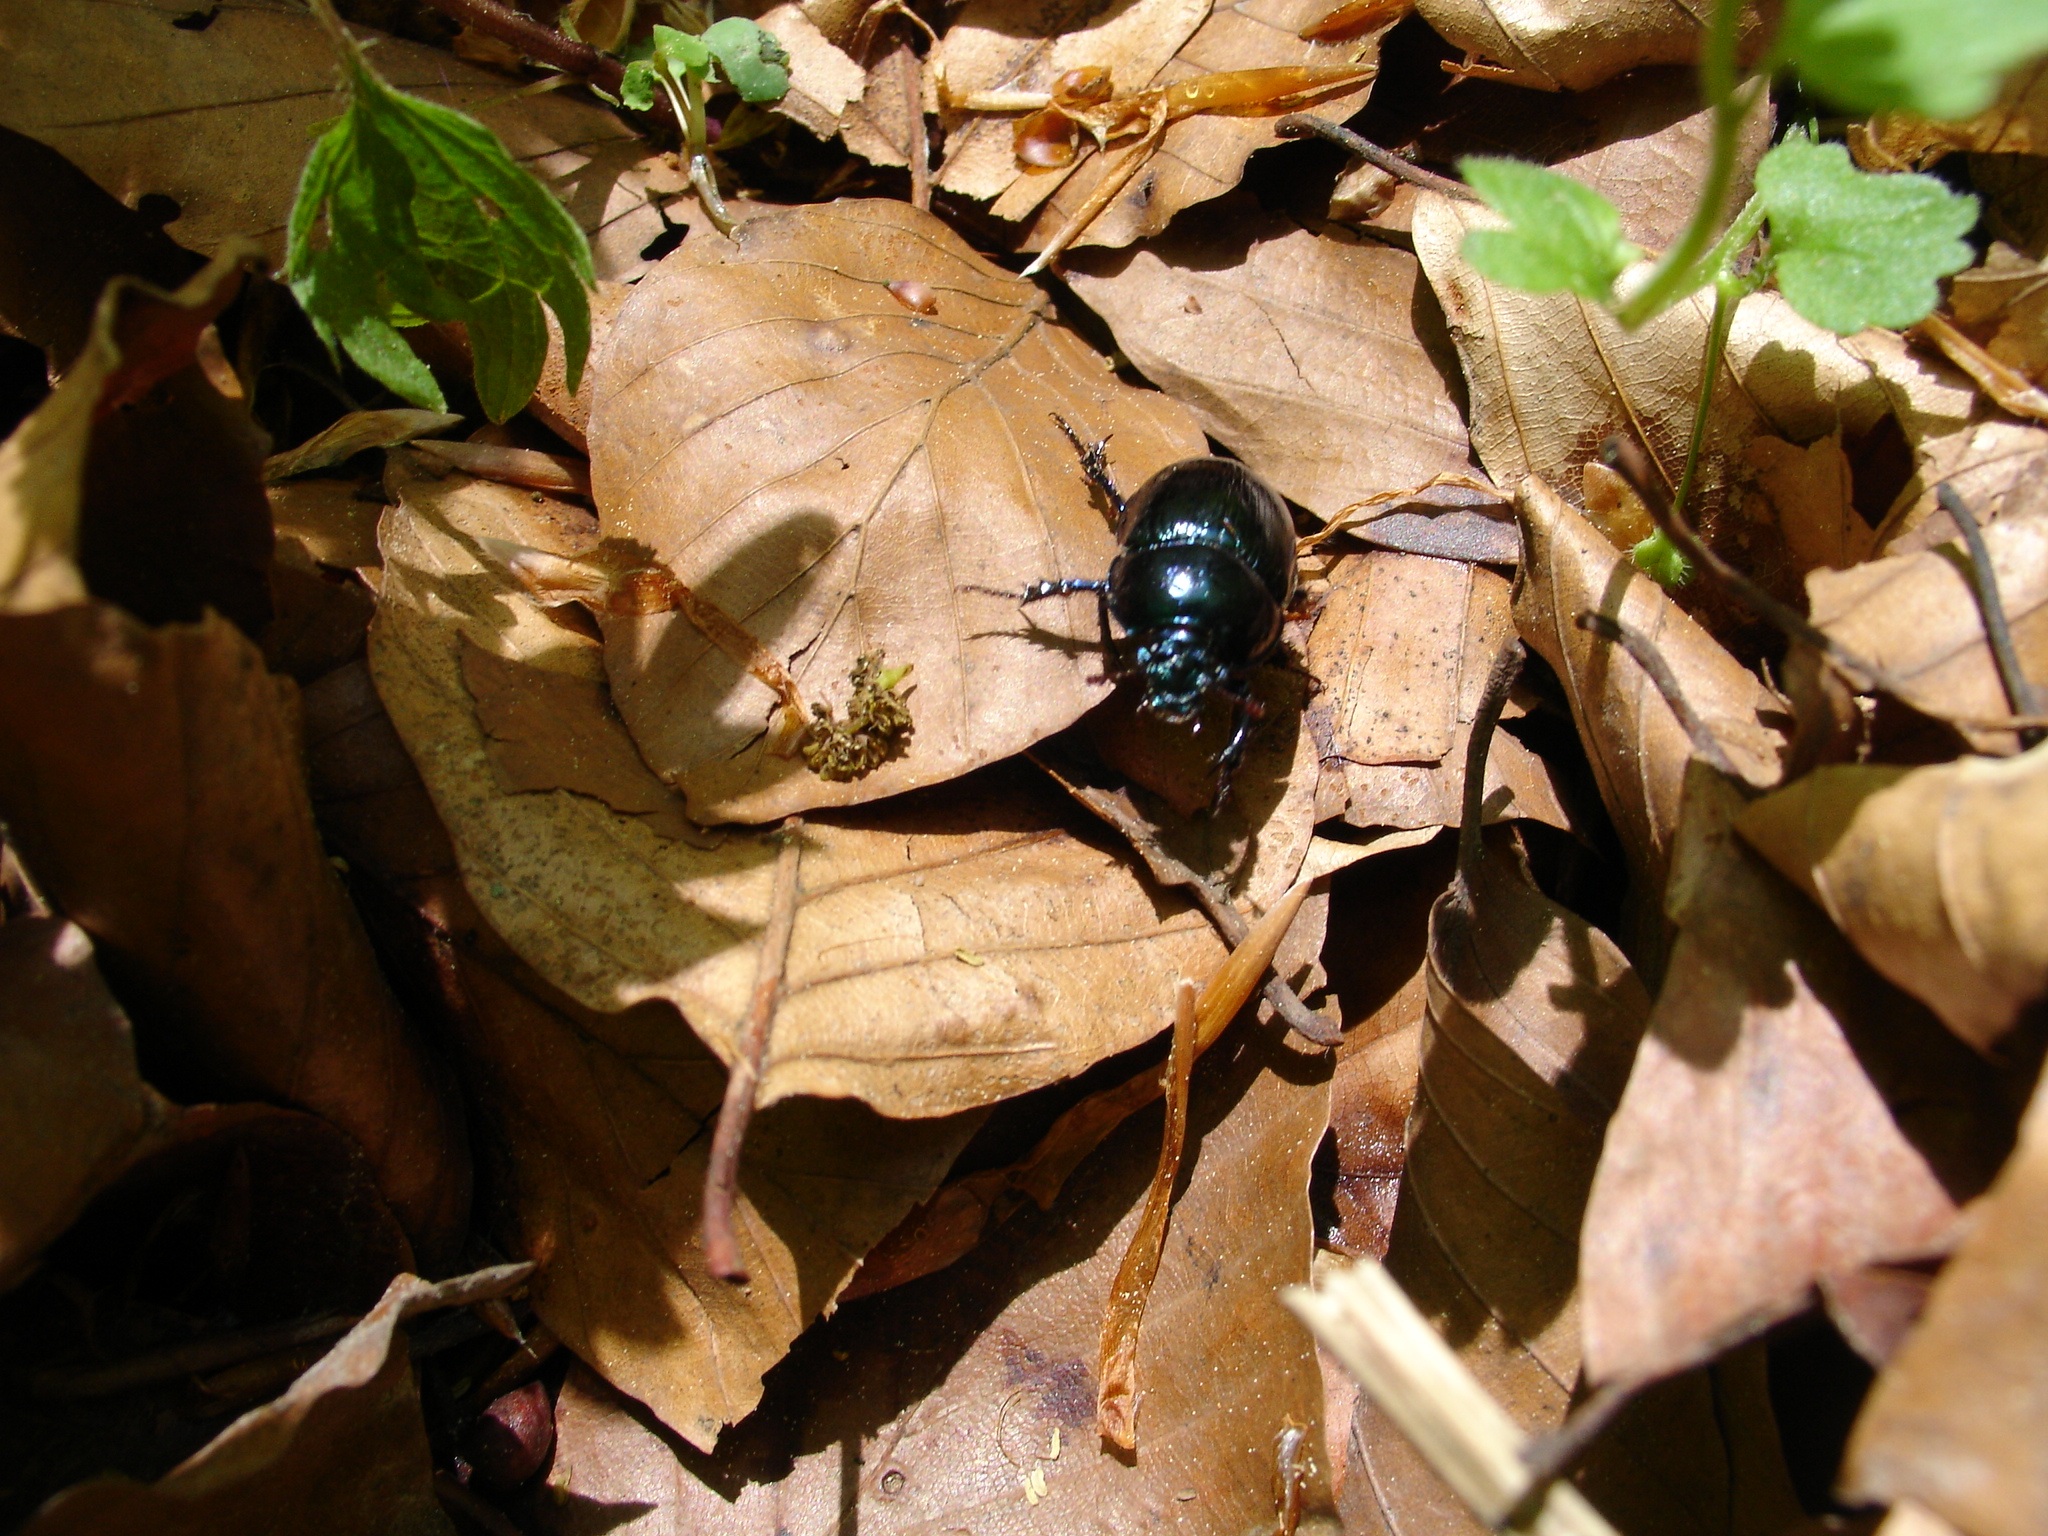
nature, forest, meadow, leaf, flower, wildlife, green, insect, close, flora, fauna, invertebrate, crawl, forest floor, creature, beetle, macro photography, probe, krabbeltier, forest dung beetle, dung beetle, membrane winged insect, ground beetles, carabus